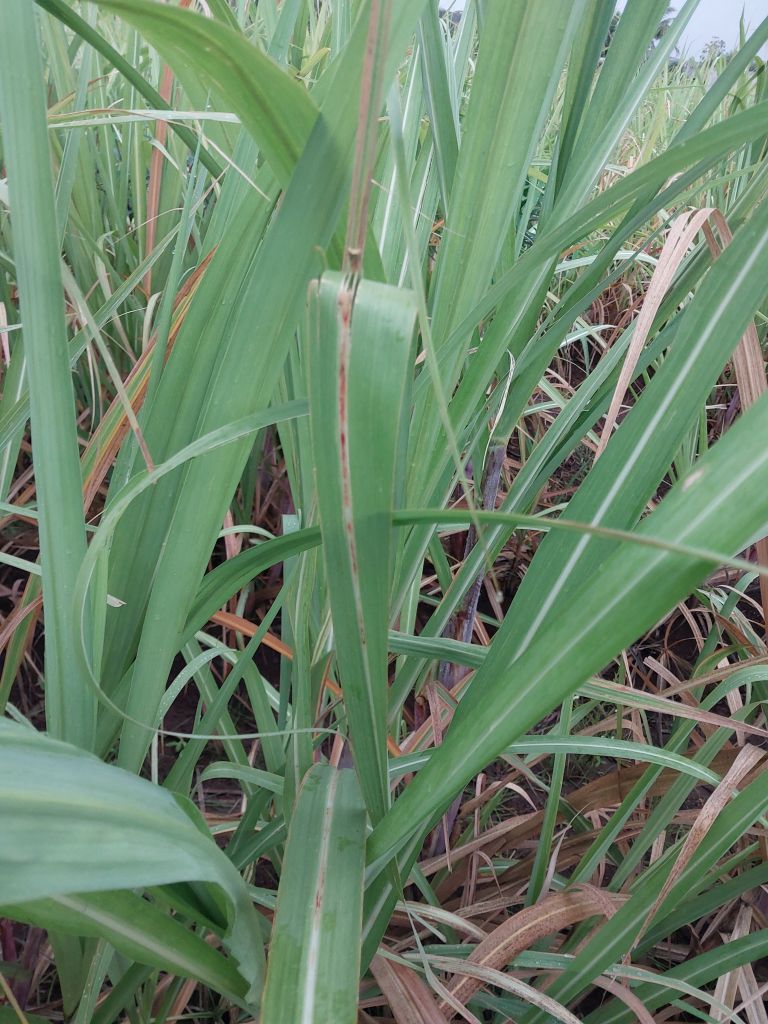
Label: Brown Spot